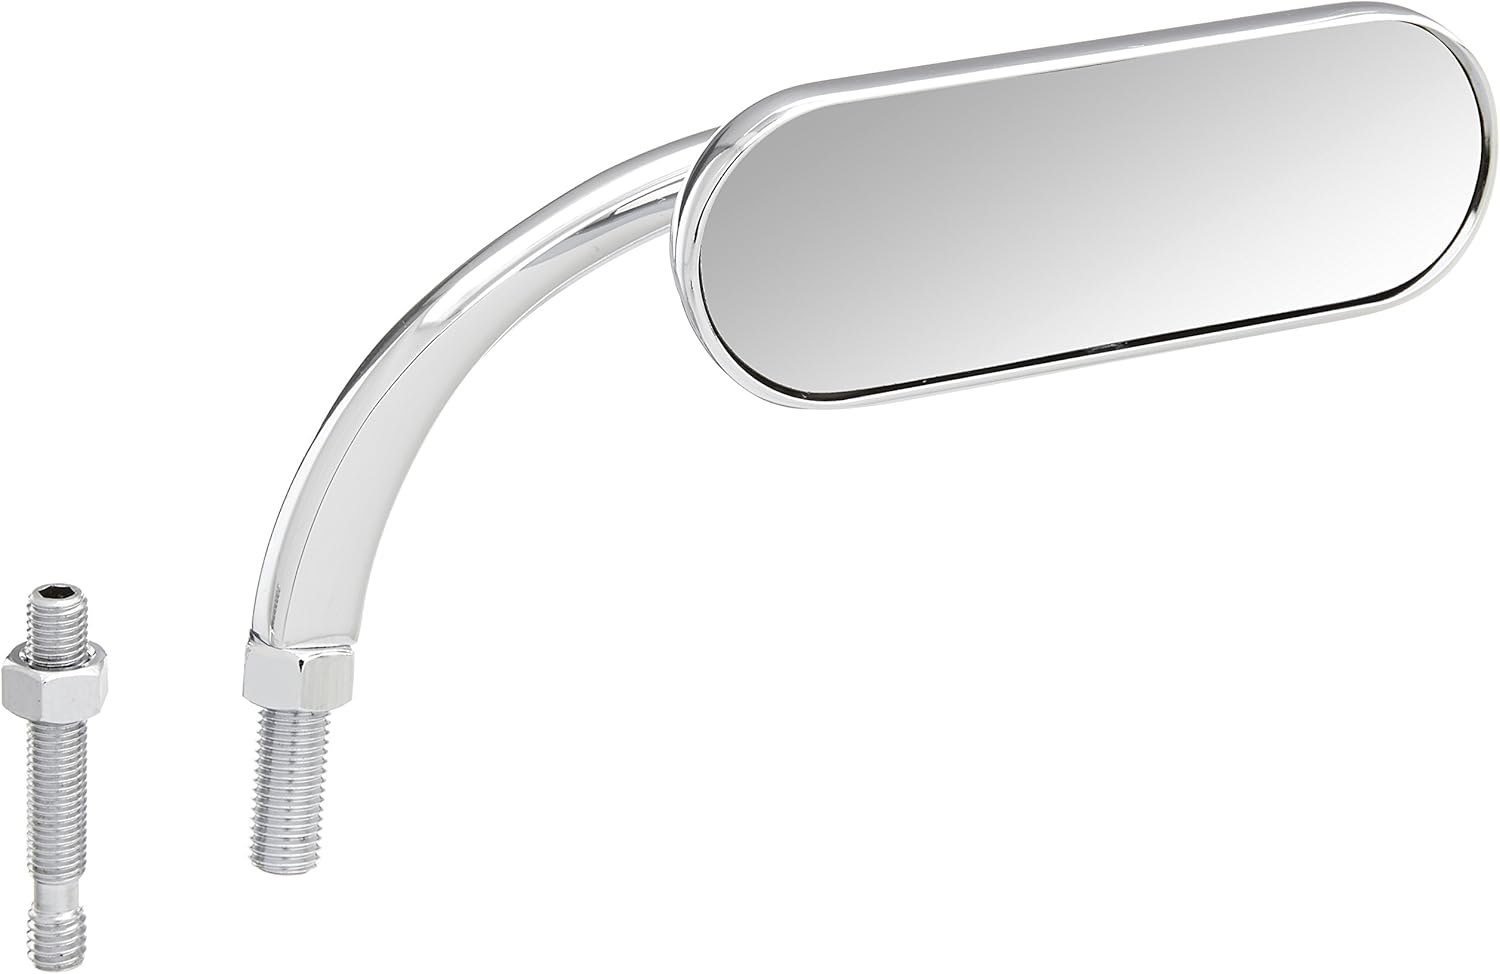
Arlen Ness 13-407 Ness Micro Mirror
Category: Automotive
Small, stylish designs for factory and custom applications die-cast construction feature convex glass.
Features: Small, stylish designs for factory and custom applications | Die-cast Construction | Feature Convex glass | Available in show chrome or Black powder coat finish | Hardware included